Mekosuchinae

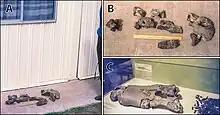
Geoff Vincent's specimen was instrumental in the redescription of "Pallimnarchus" as "Paludirex".

The 1970s and 1980s set the groundwork for what would be a period of increased interest in Australasian crocodilians during the 1990s and early 2000s. In addition to Hecht, Archer and Molnar, a variety of other authors would publish on crocodile fossil material during this time, many of which going on to become quite prolific in the study of mekosuchines. These include Paul Willis, Steven Salisbury and Dirk Megirian. Following the description of "Baru", scientists began to recognize shared traits among the fossil crocodiles of Australia, with Willis and colleagues proposing the presence of what they dubbed the Australian Tertiary crocodylian radiation. This concept initially included the three mainland taxa "Baru", "Quinkana" and "Pallimnarchus" and was later expanded to include "Australosuchus" as well, named a year later in 1991.